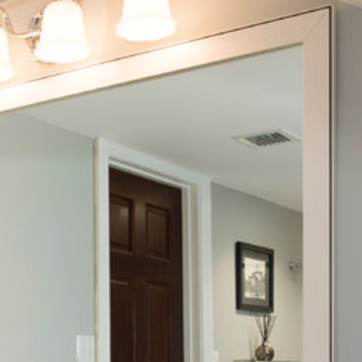
Material: mirror